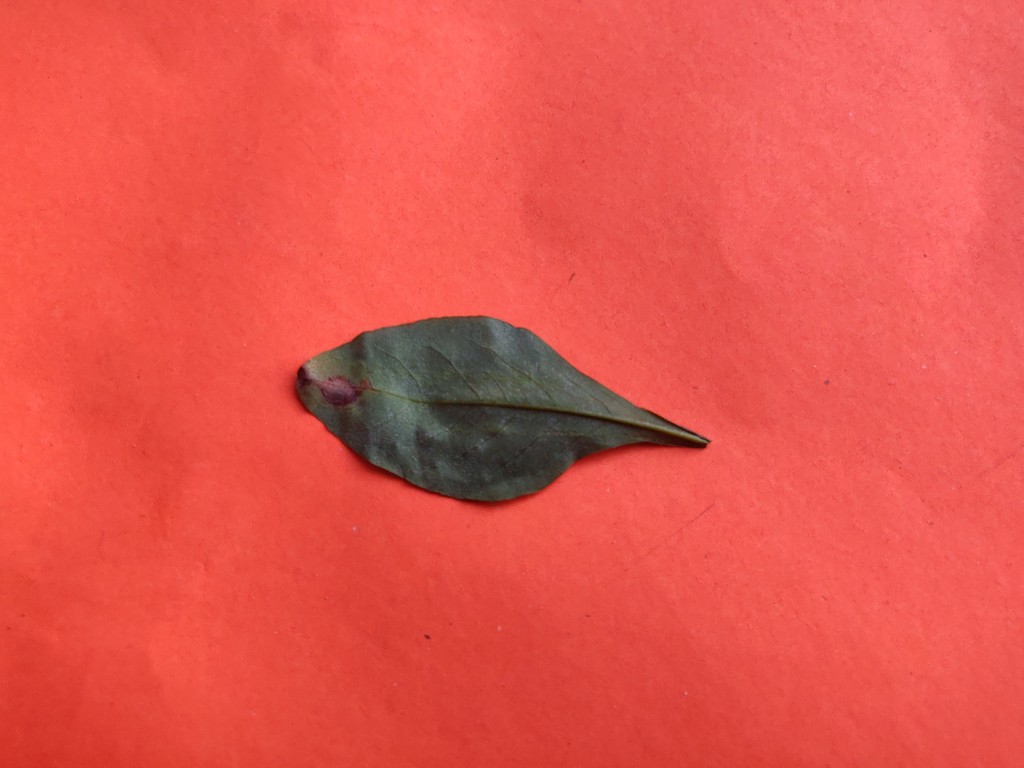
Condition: Unhealthy
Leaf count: single
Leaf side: back